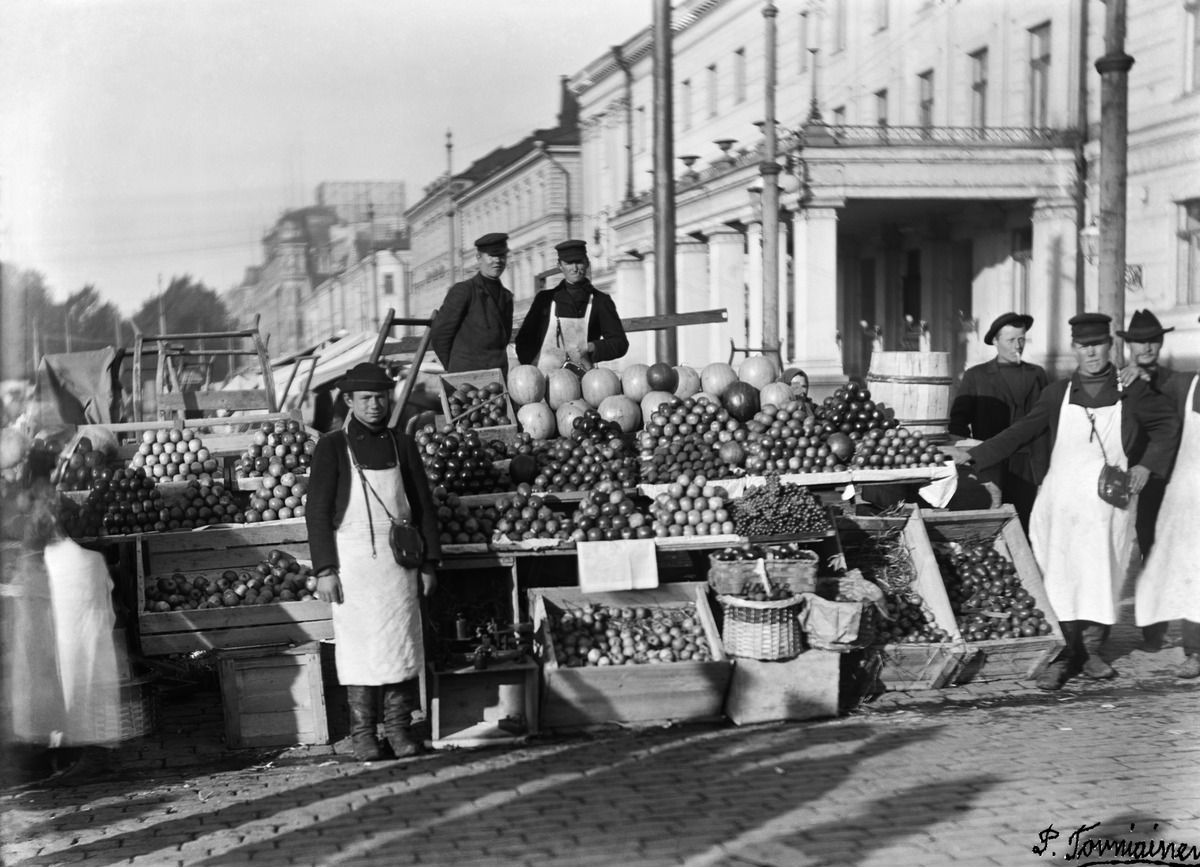
Torikauppaa Kauppatorilla
sisällön kuvaus: Torikauppaa Kauppatorilla. Vihannesmyyntipöytä. mustavalkoinen
Kuvaaja: Torniainen, P., valokuvaaja
Ajankohta: kuvausaika 1905 n
Paikka: Suomi, Uusimaa, Helsinki, Kaartinkaupunki Helsinki, Kauppatori
Aiheet: Aukiot torit, kauppa torikauppa, kauppiaat, vihannekset, Kaupunkiruokaa-näyttely